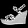
Label: Sandal